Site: brandenburg
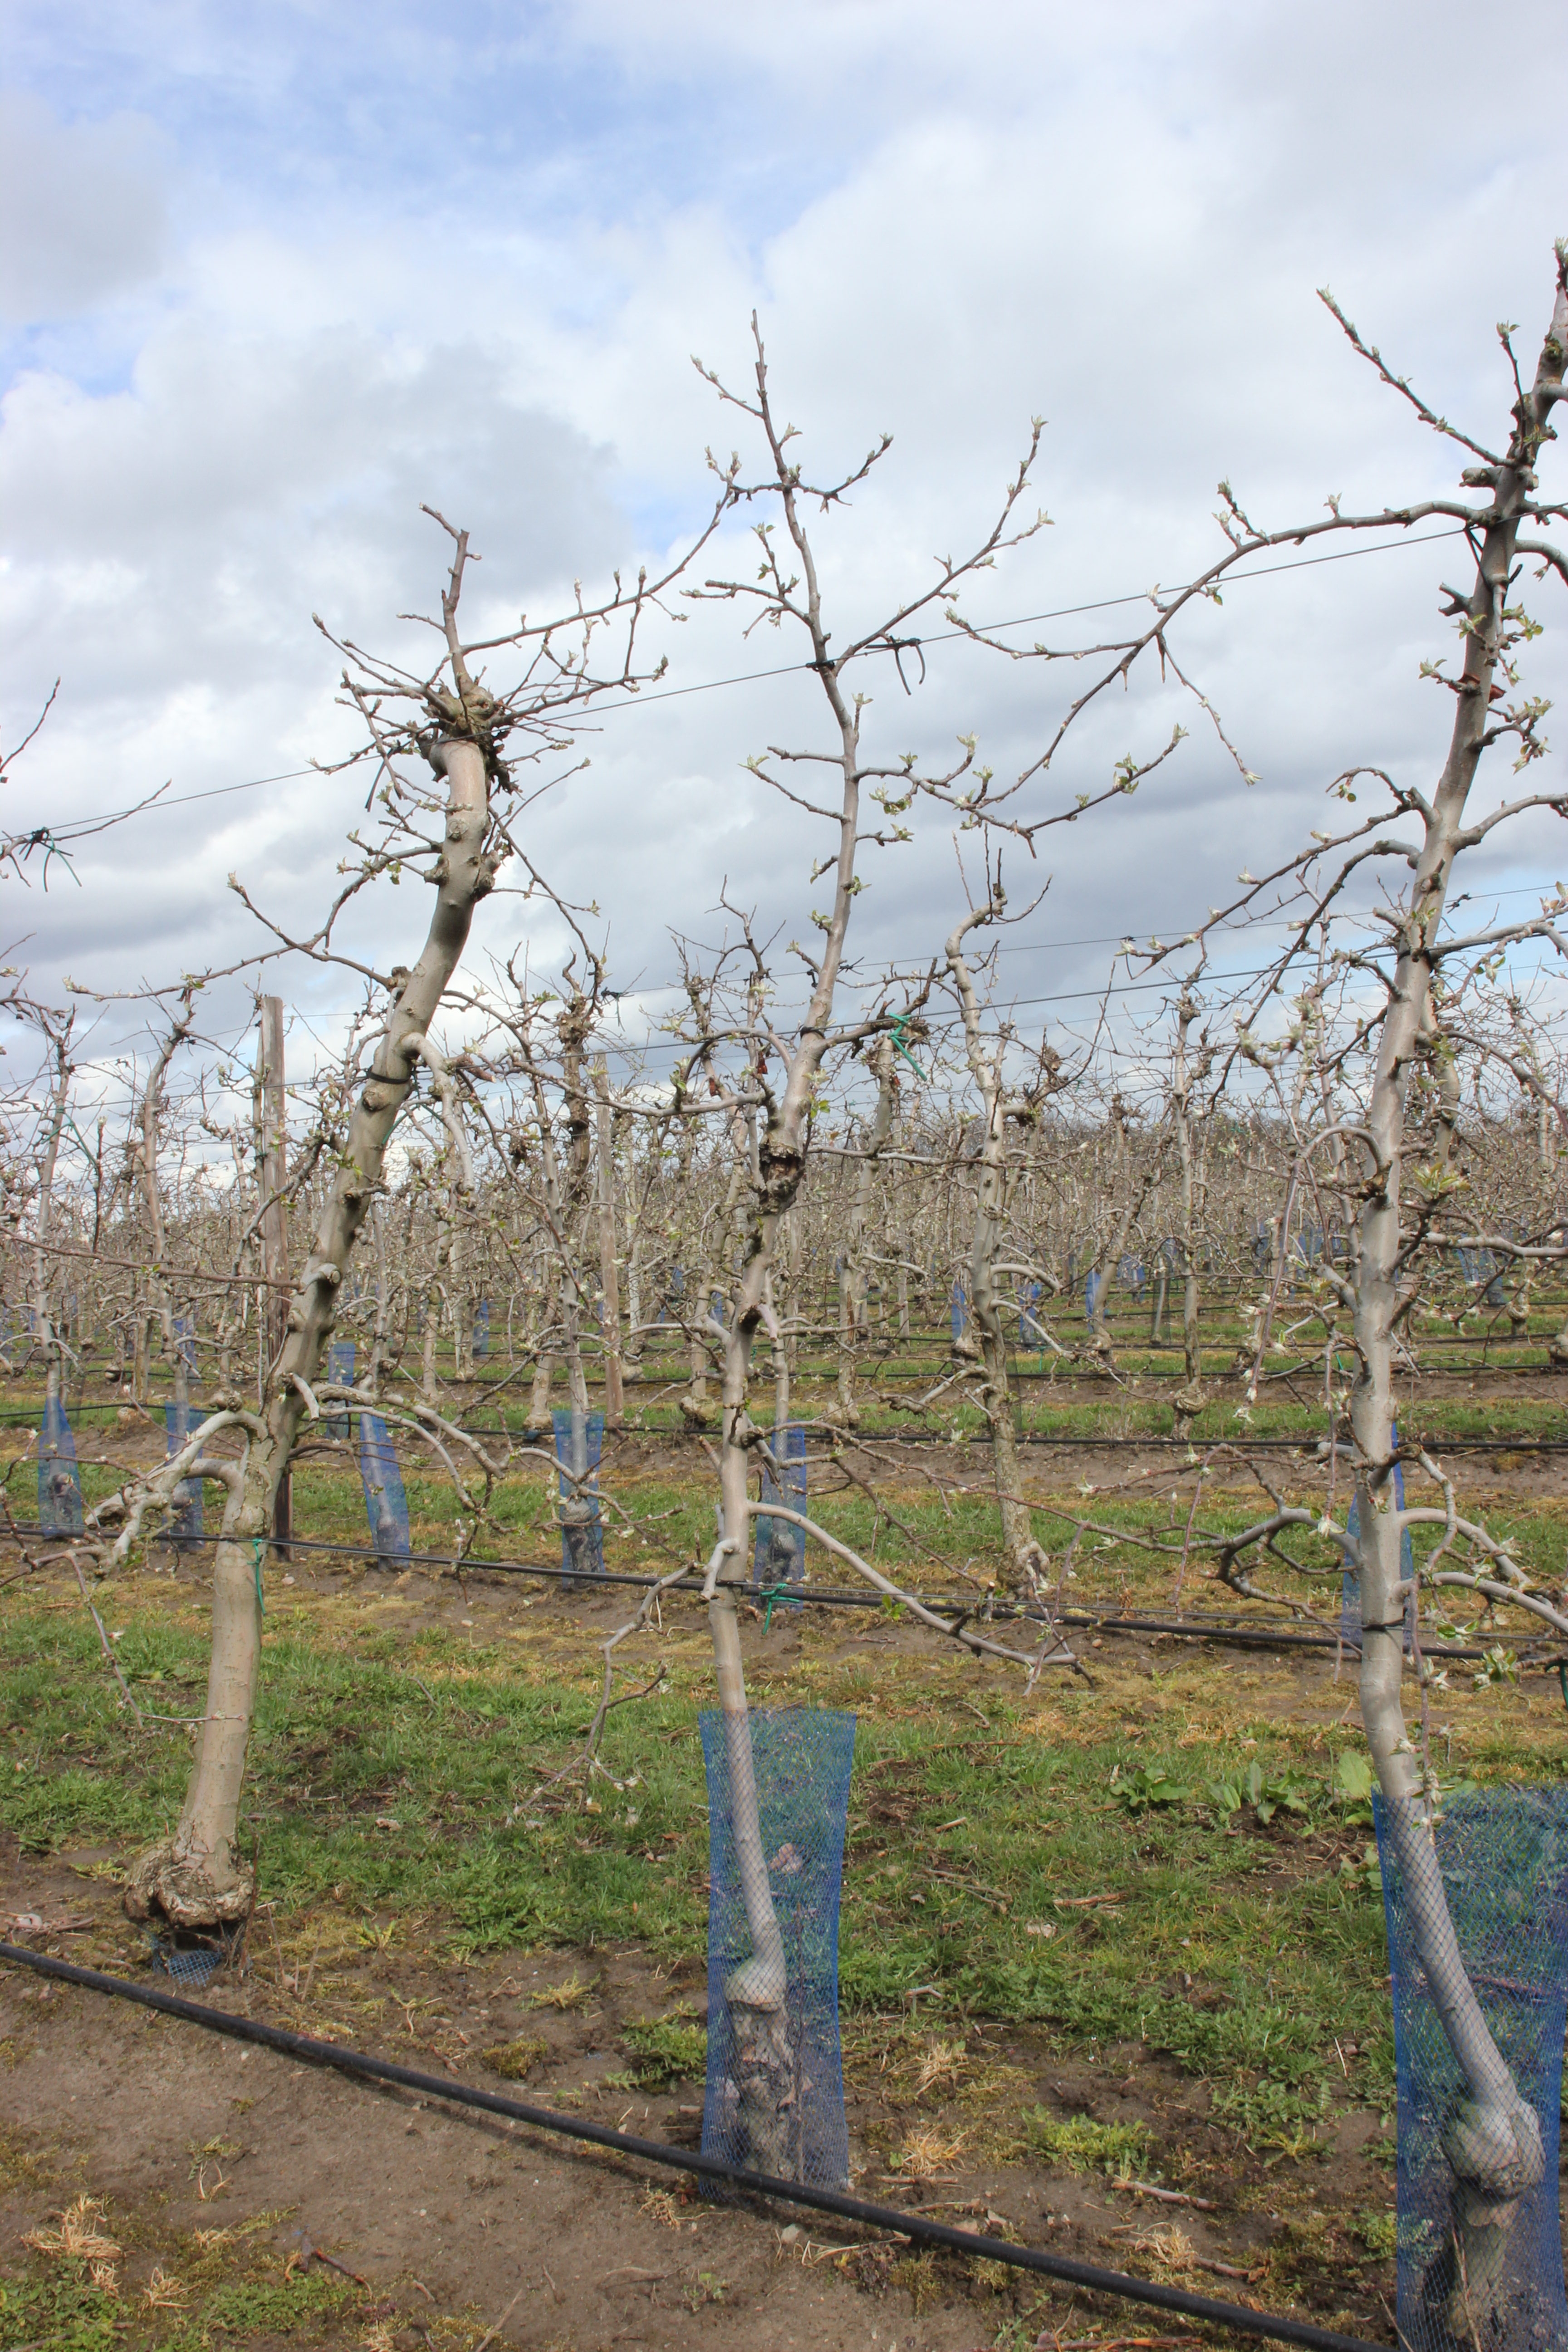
Growth stage (BBCH 55): Inflorescence emergence